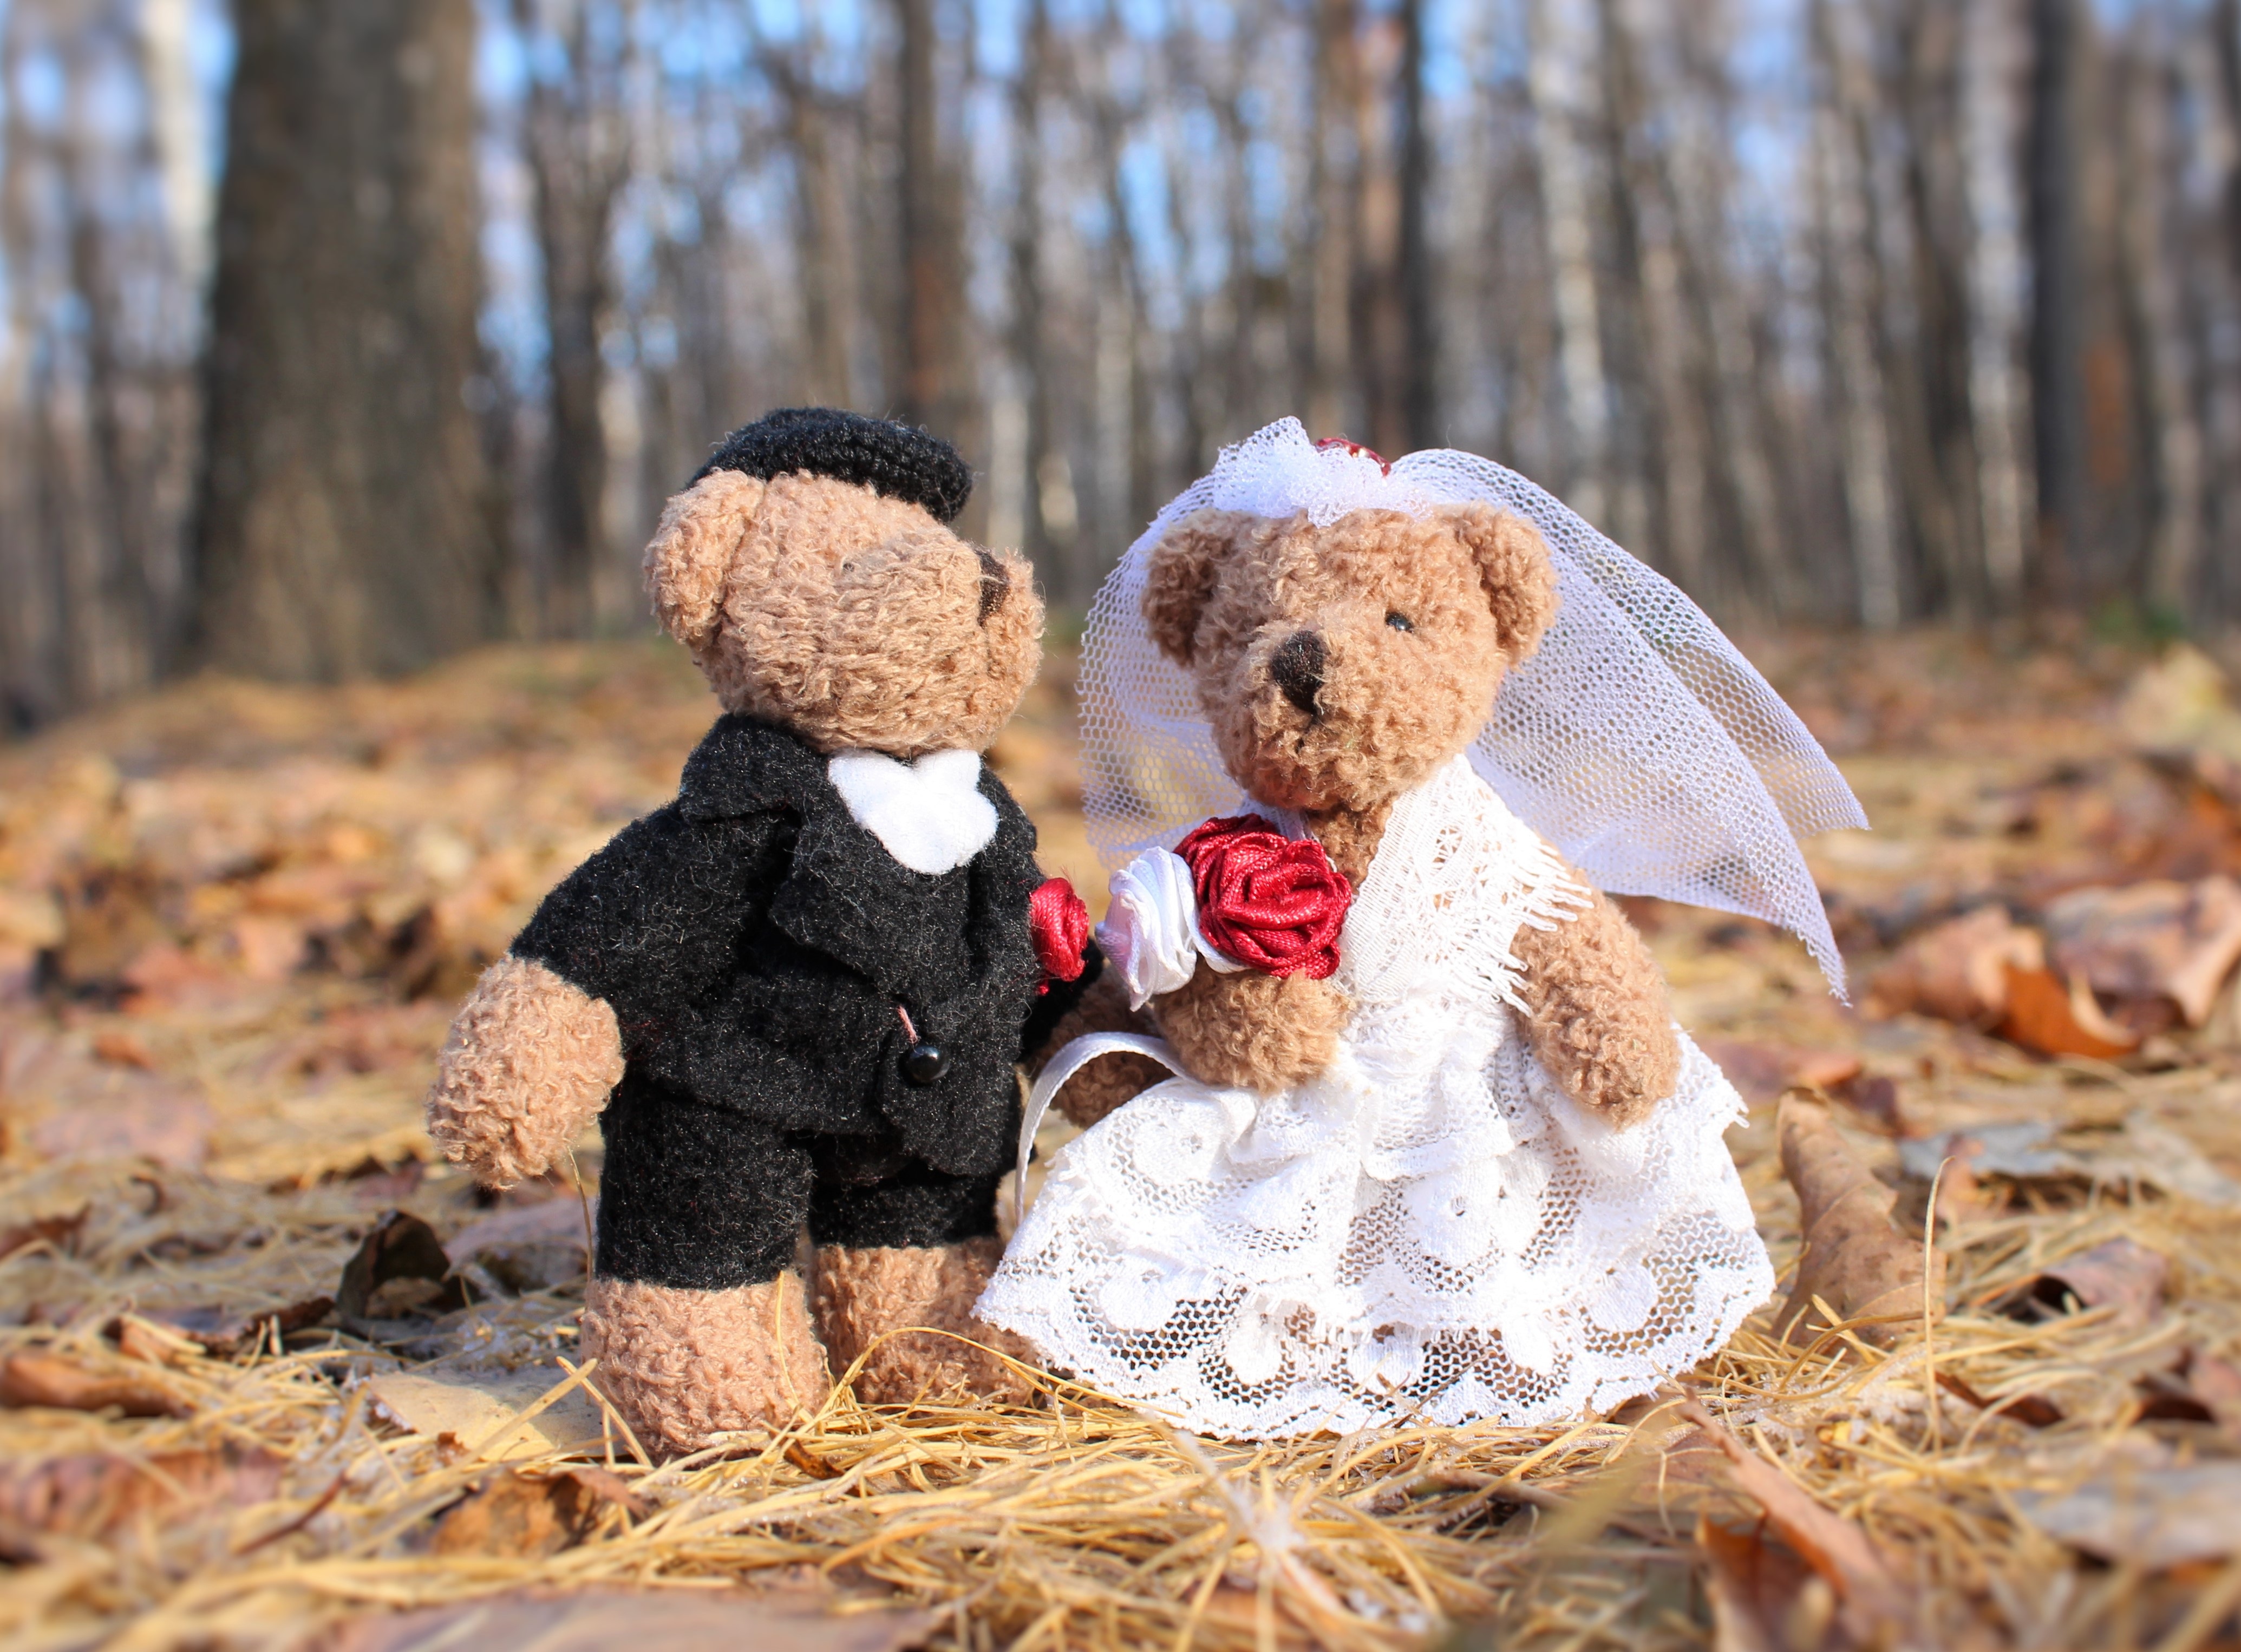
forest, people, cute, bear, love, bouquet, young, autumn, holiday, couple, romance, child, two, wedding, bride, toy, marriage, season, just married, teddy bear, outdoors, family, future, dress, relationship, altar, beauty, joy, sweethearts, bridal bouquet, the groom, fata, rite